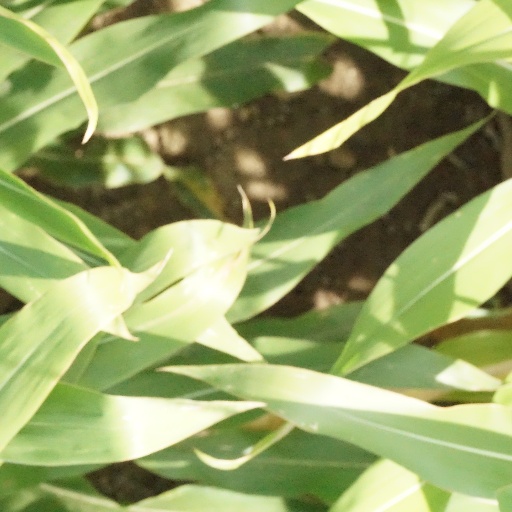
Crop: maize; corn